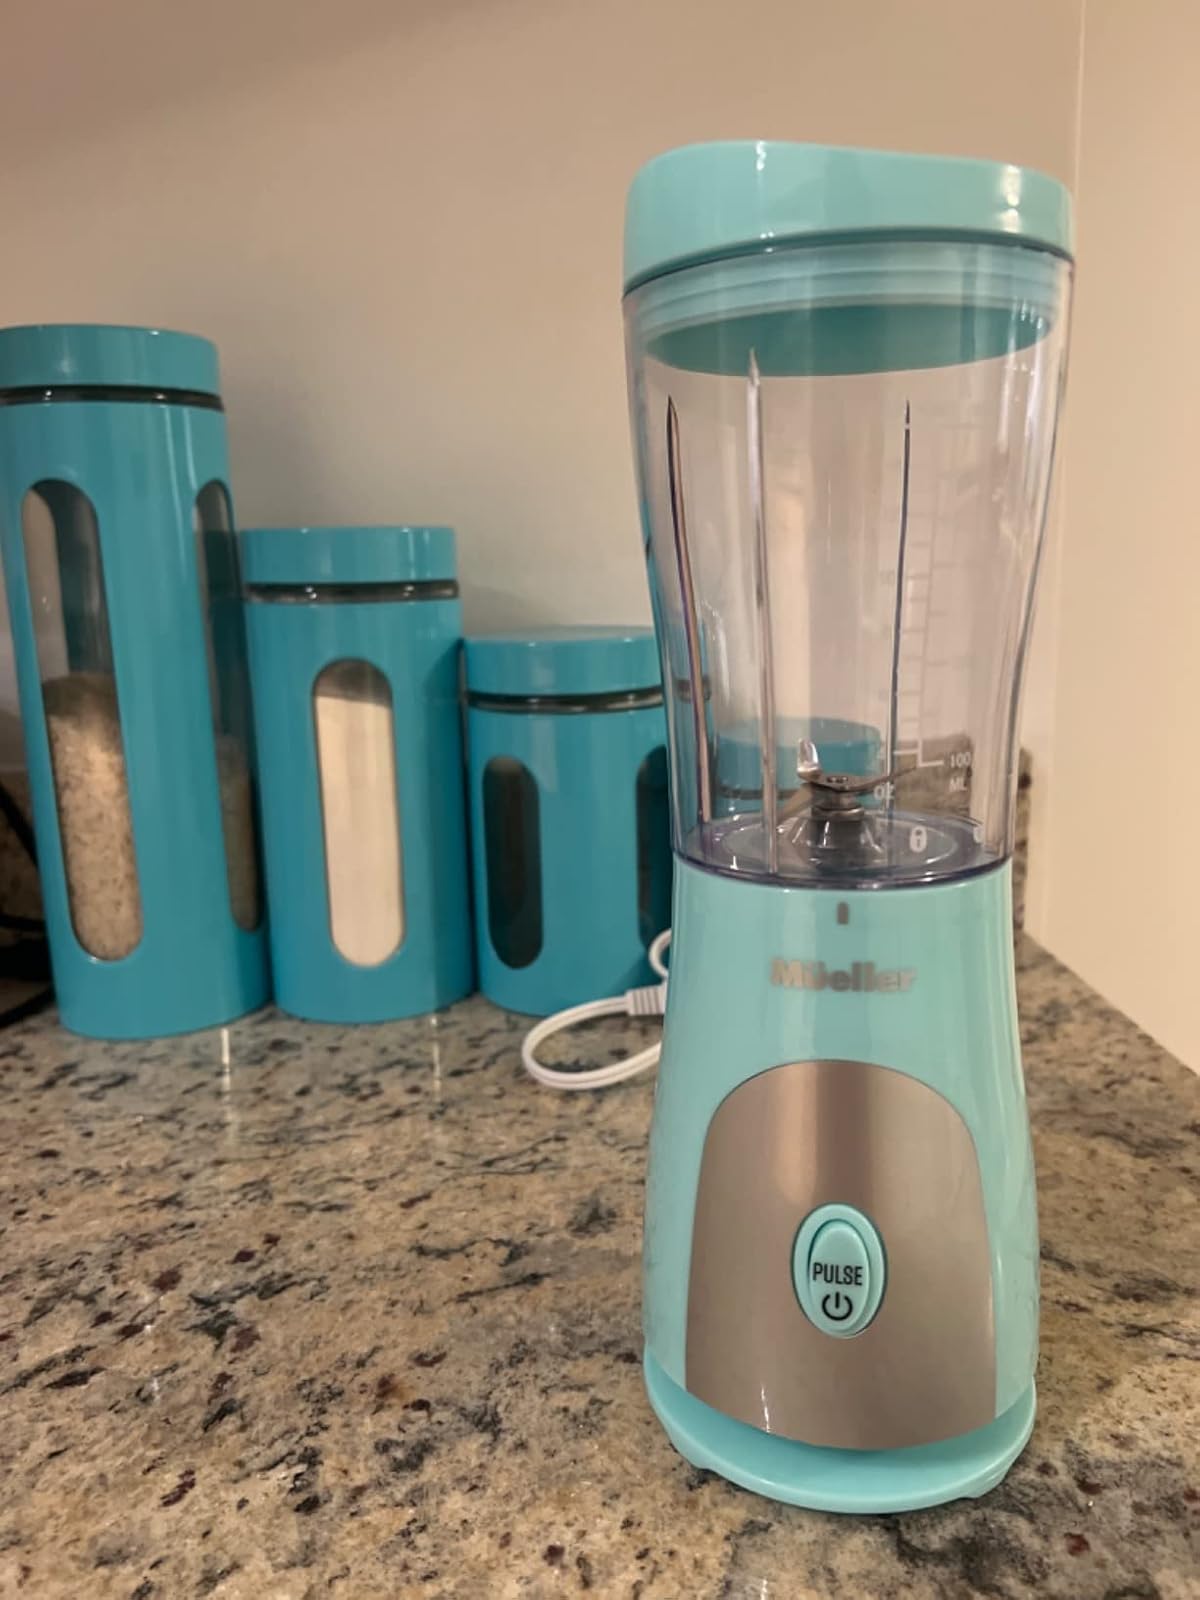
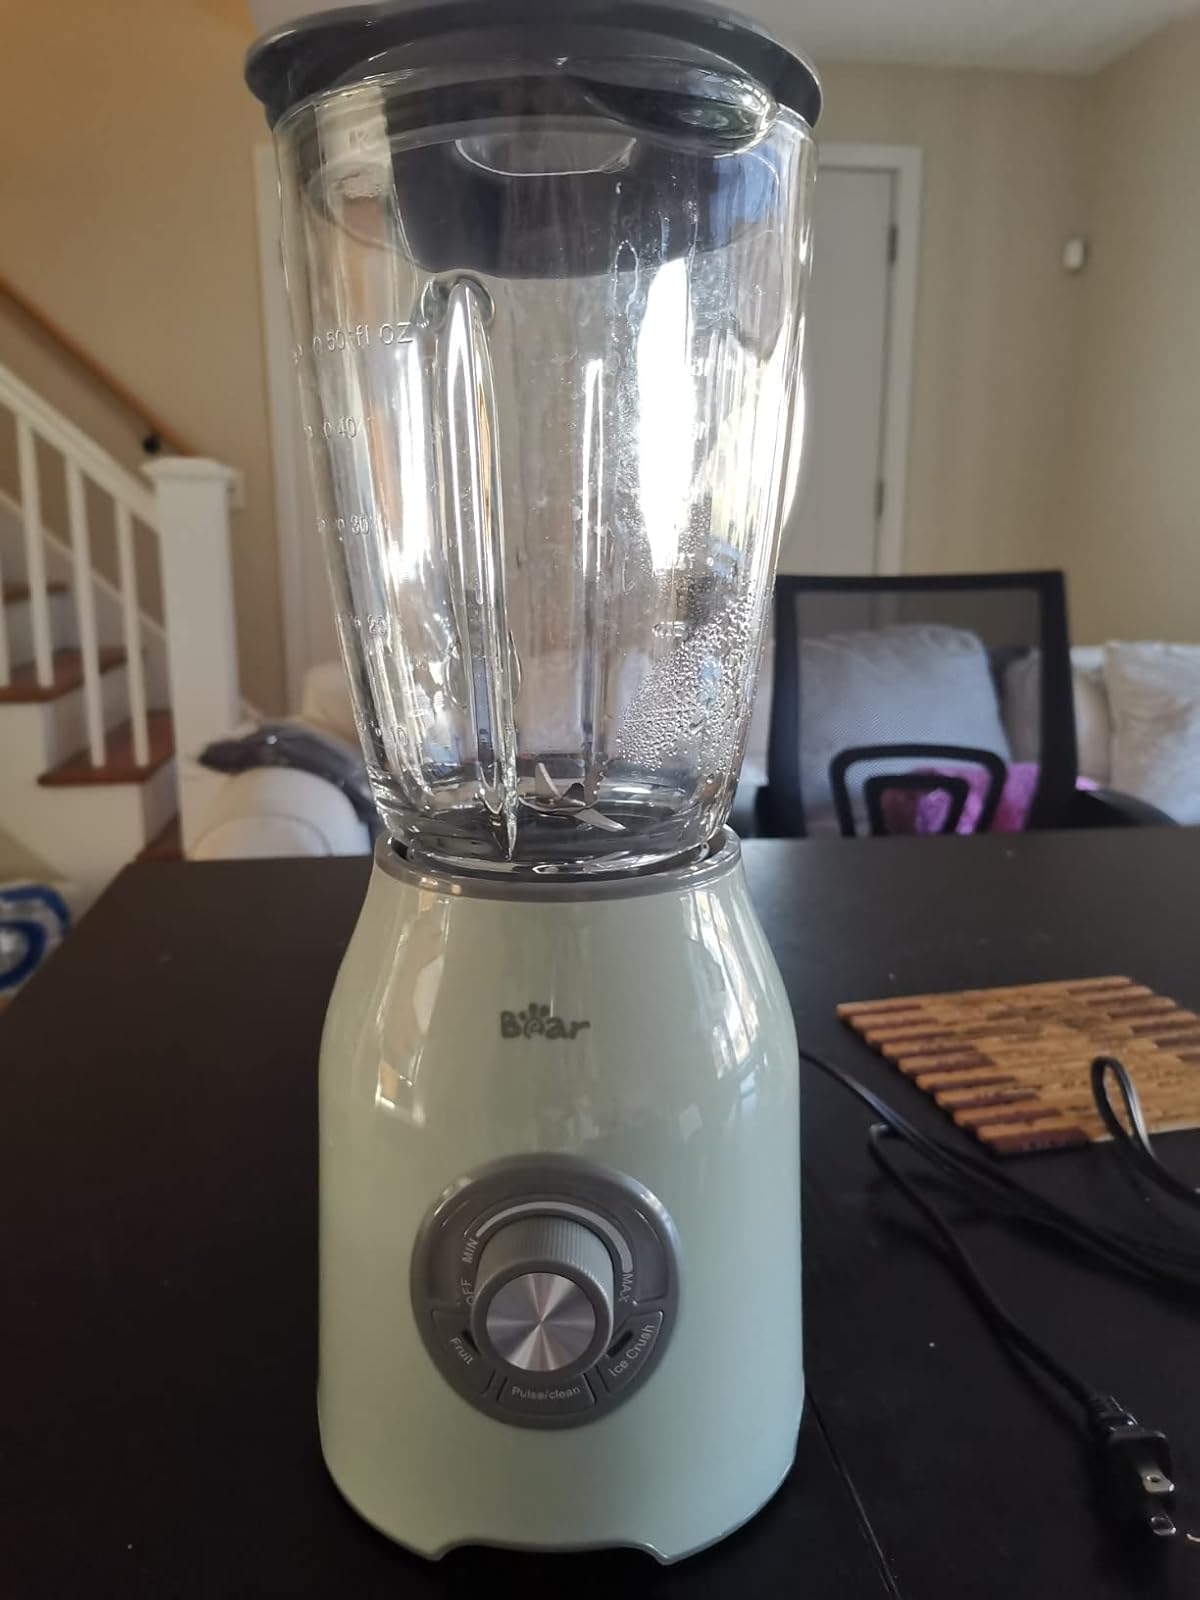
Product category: items_blender
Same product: no